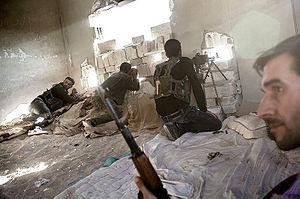
La bataille de Ras al-Aïn se déroule pendant la guerre civile syrienne et oppose différentes factions pour le contrôle de la ville de Ras al-Aïn. La bataille connaît plusieurs phases : tenue initialement par le régime syrien, la ville est prise en novembre 2012 par les rebelles et les djihadistes, mais ces derniers entrent rapidement en conflit avec les Kurdes YPG, qui prennent à leur tour l'avantage et s'emparent de la ville en juillet 2013.